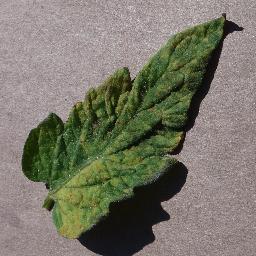
Label: Tomato___Leaf_Mold